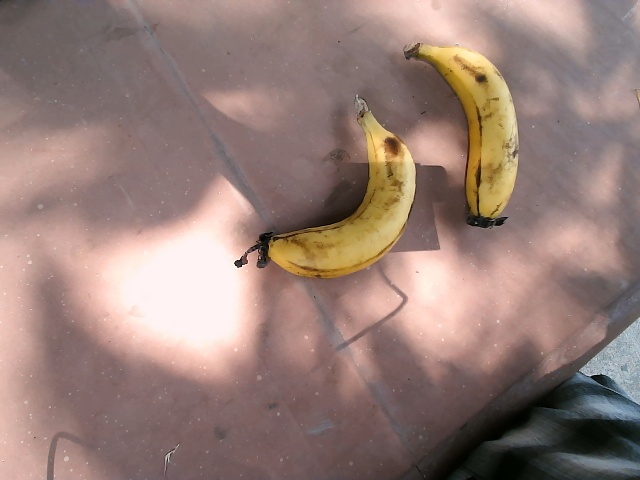
Label: Ripe_Banana